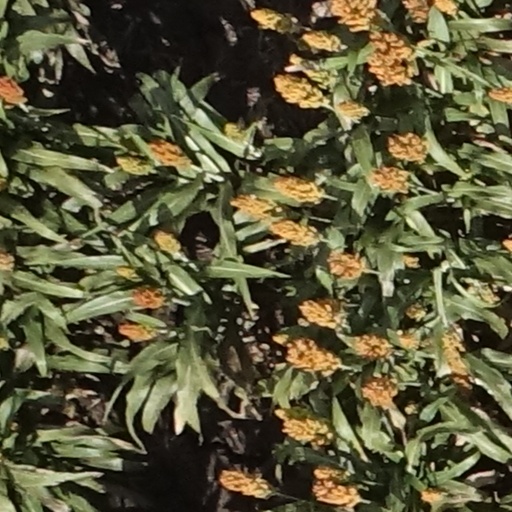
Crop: sorghum